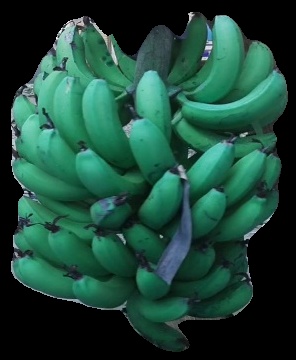
Variety: pachbale
Grade: grade3